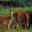
Label: deer